14th Fighter Squadron

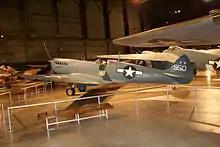
Supermarine Spitfire PR.XI in squadron markings

The squadron was first activated at Colorado Springs, Colorado in June 1942 as the 14th Photographic Reconnaissance Squadron, although it was more than a month before it moved to nearby Peterson Field and began training with Lockheed F-4 Lightnings under the 3d Photographic Group. In August 1942, the 3d Group moved to England. The squadron remained assigned to the 3d, but remained in Colorado, where it was attached to Second Air Force. In July 1943, the squadron was assigned to the 7th Photographic Reconnaissance and Mapping Group and moved on paper with the 7th Group to England. The 7th Group drew on the 13th Photographic Squadron, which was already flying Lightnings in England for its cadre. The 14th Squadron began to train with Supermarine Spitfire Mk. V fighters in July 1943 before equipping with the photographic reconnaissance Mk. XI version of the Spitfire in late summer.